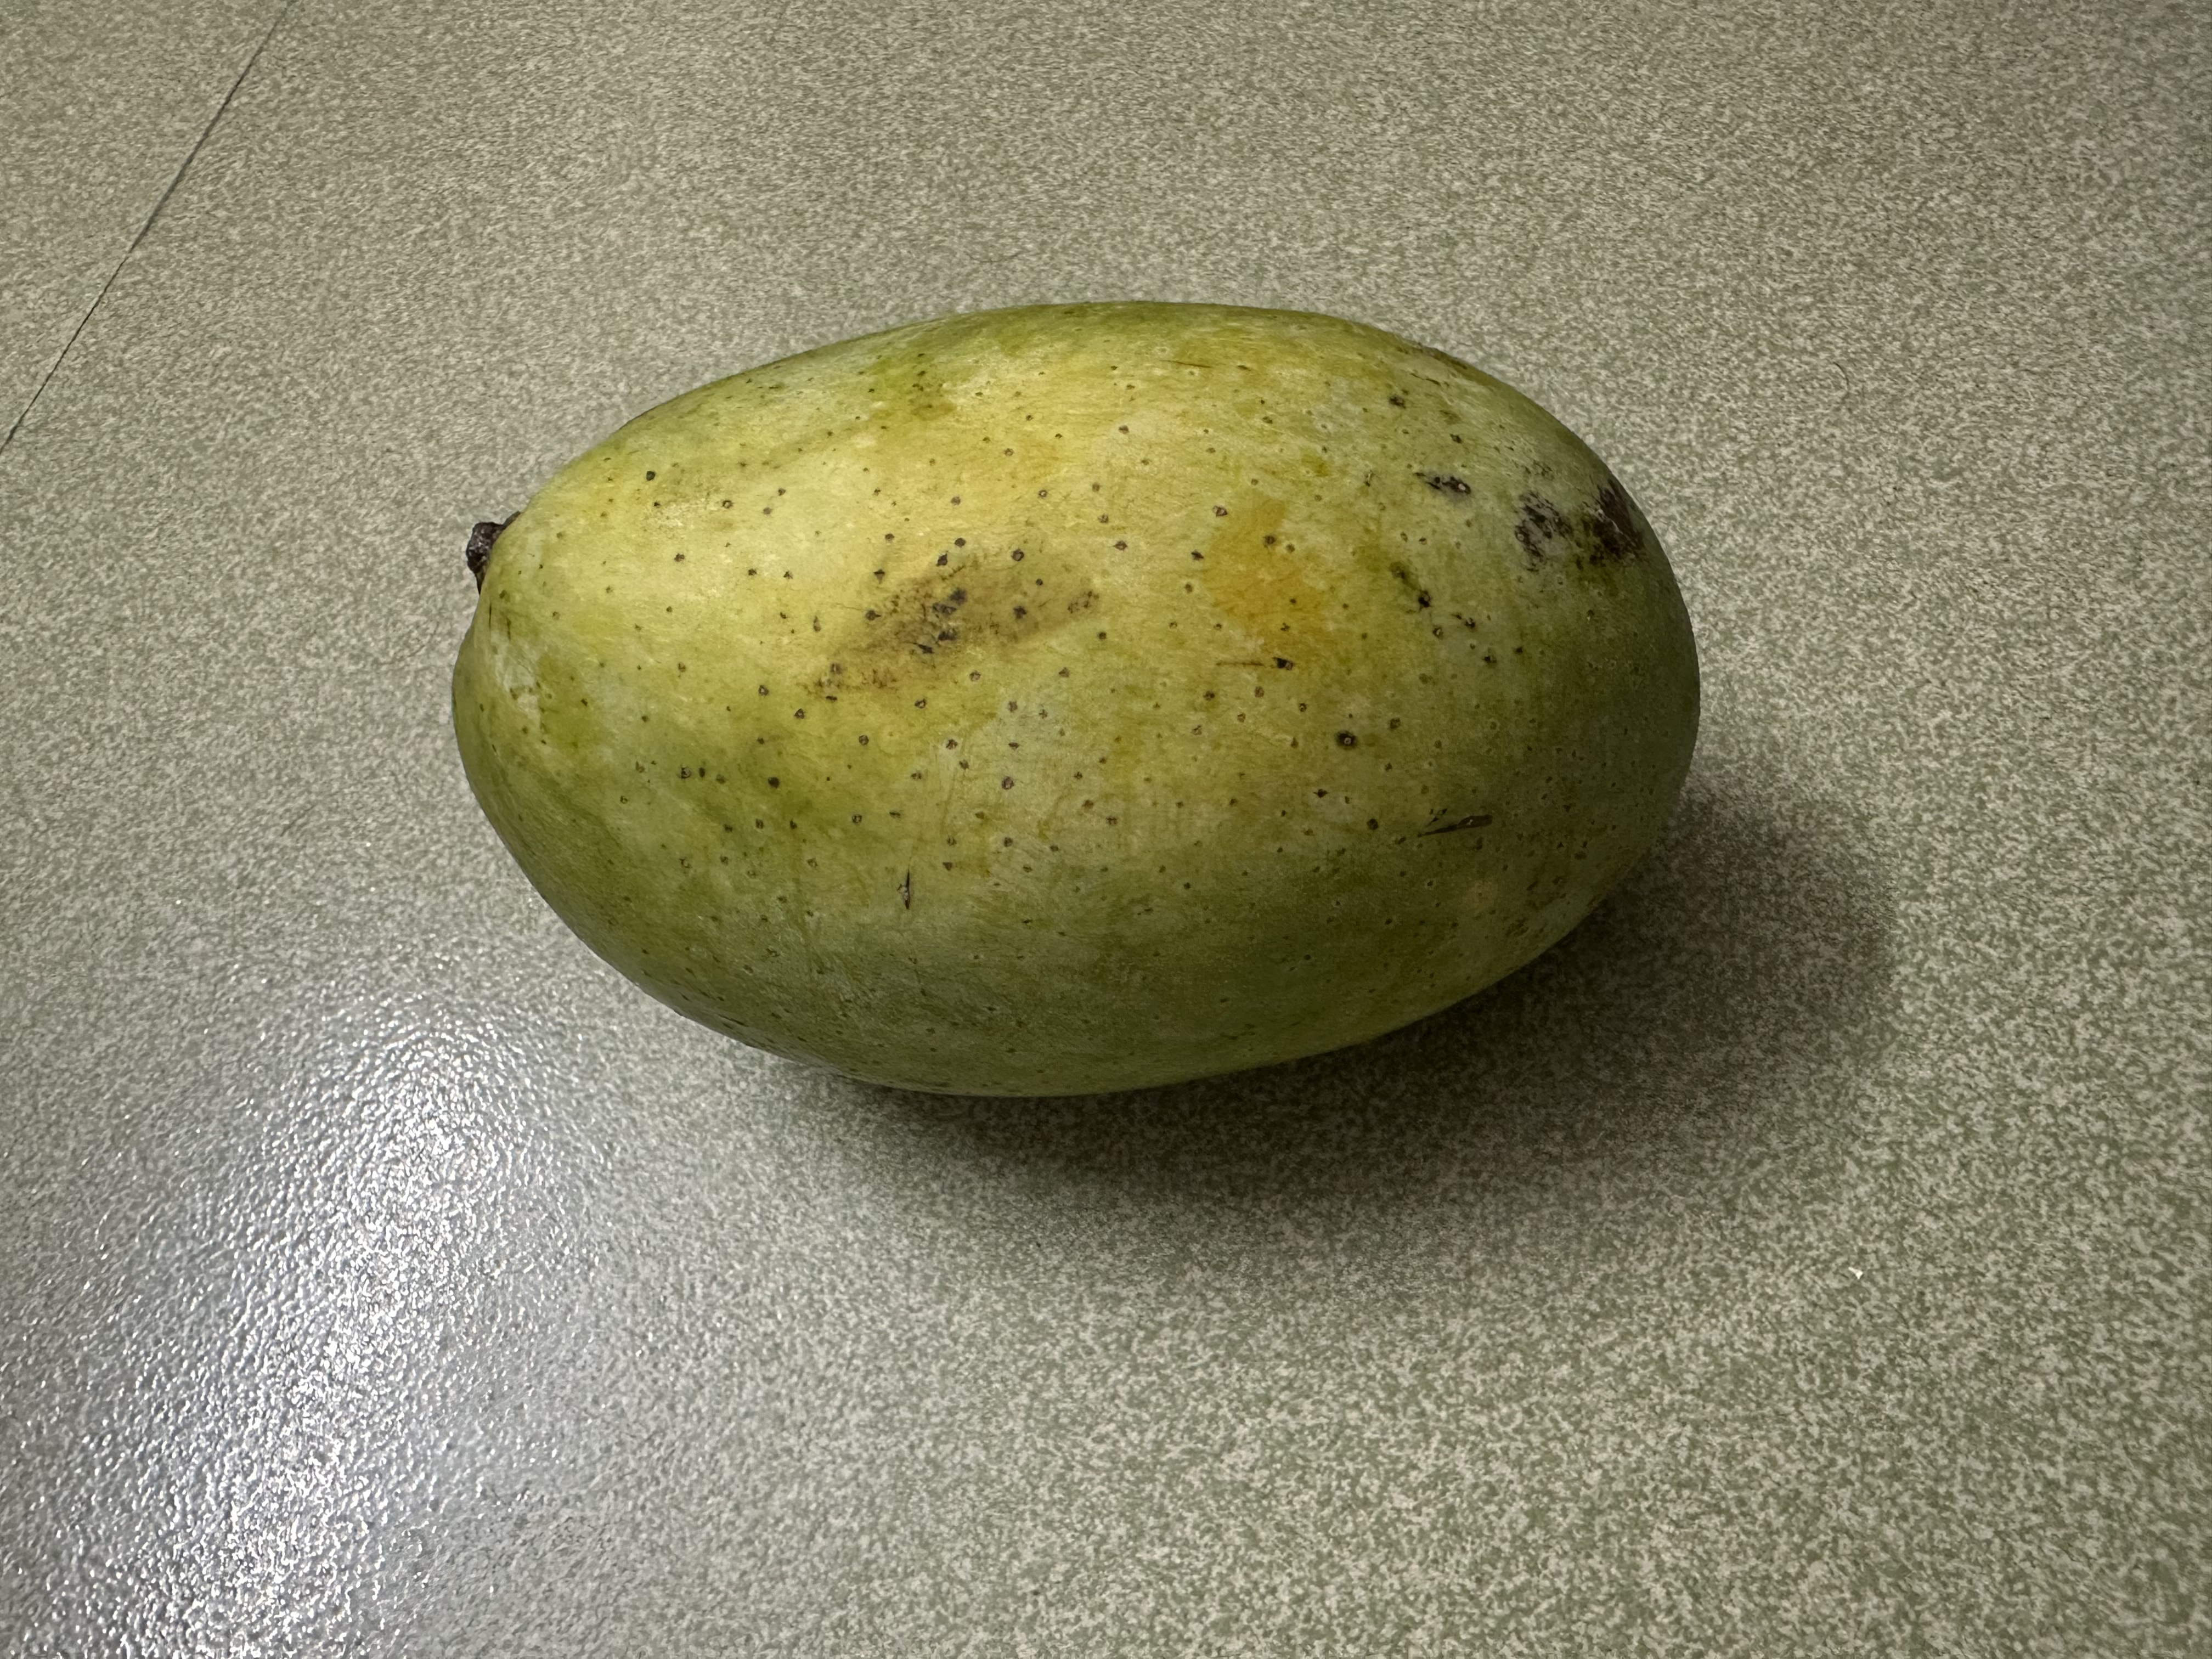
Mango variety: Fazlee